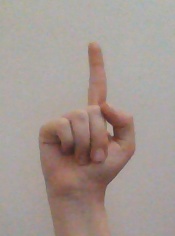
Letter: bb